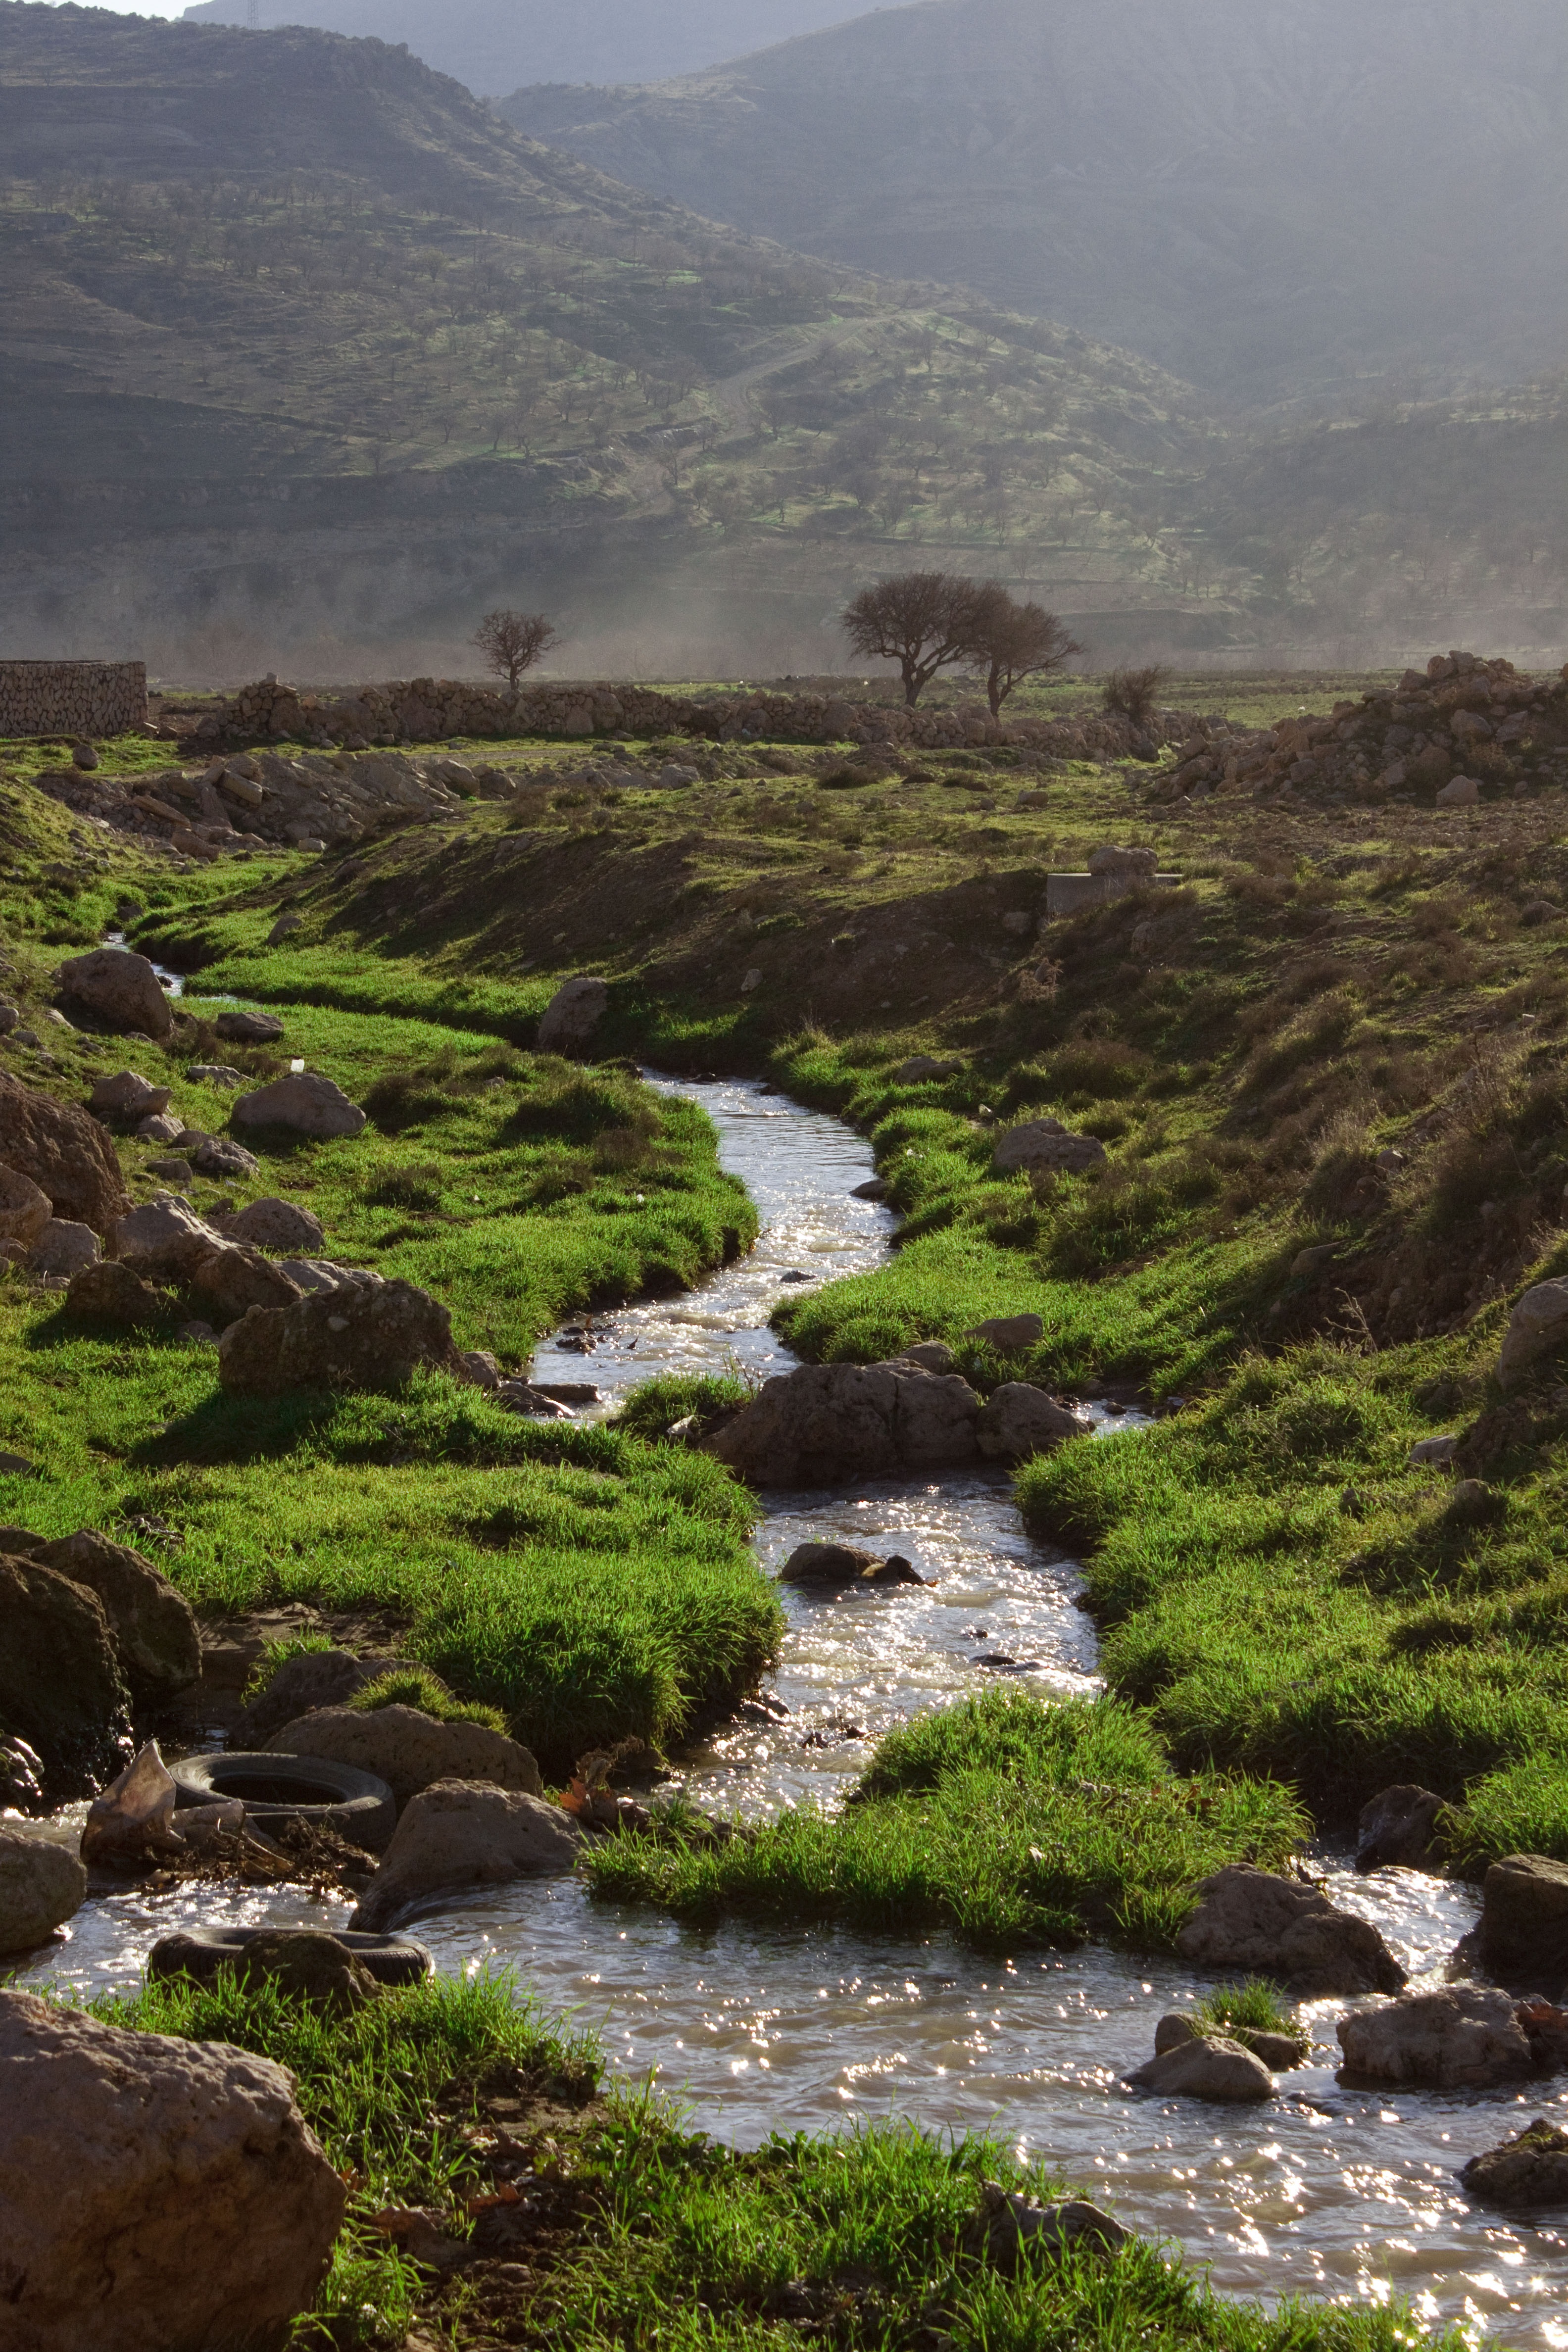
landscape, tree, water, nature, rock, wilderness, mountain, flower, river, valley, stream, green, highland, body of water, turkey, plateau, water feature, wadi, landform, geographical feature, mountainous landforms, mardin